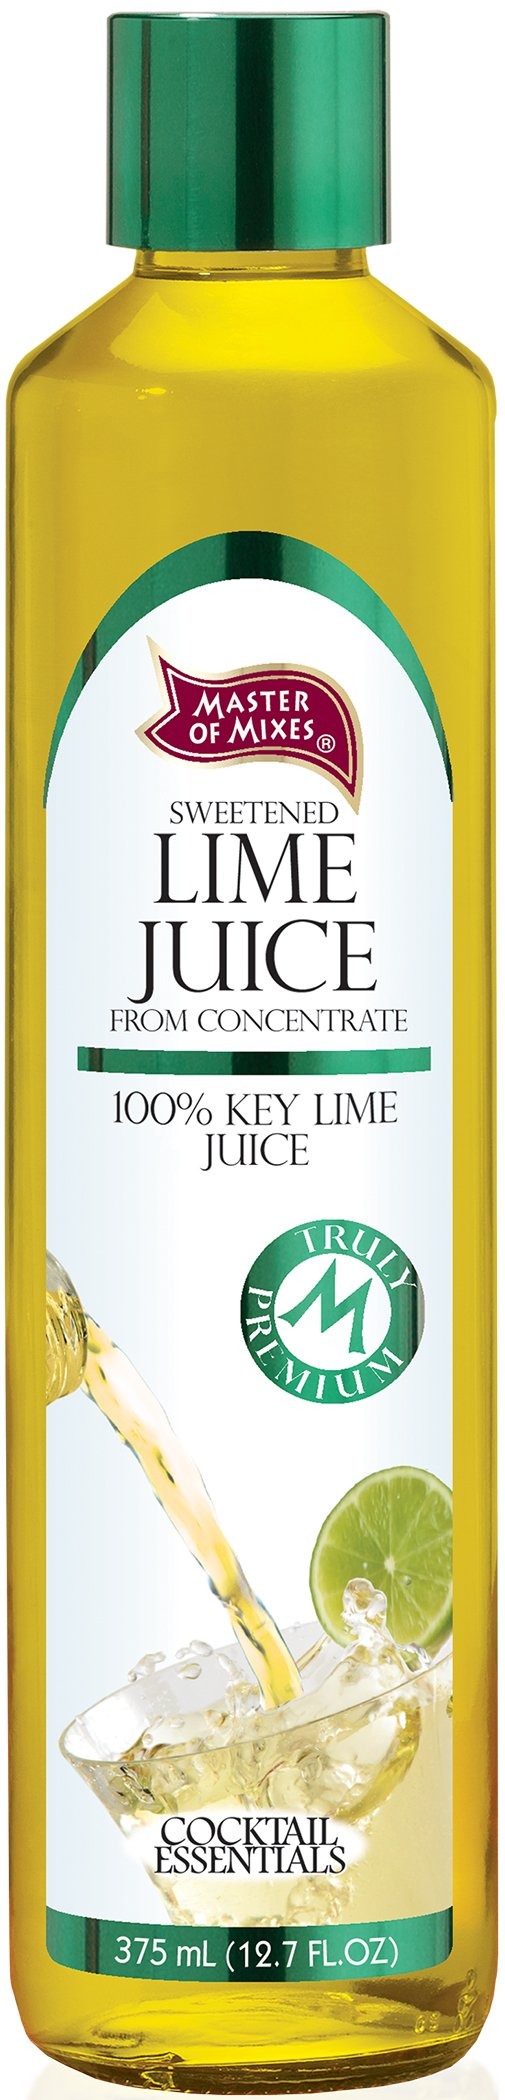
Item Name: COCKTAIL ESSTL Lime Juice, 375 ml
Value: 12.68
Unit: Fl Oz

Price: 13.99